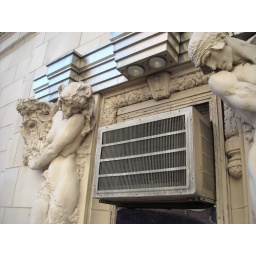
theatre office window air conditioner ruins the illusion created by the sculpture